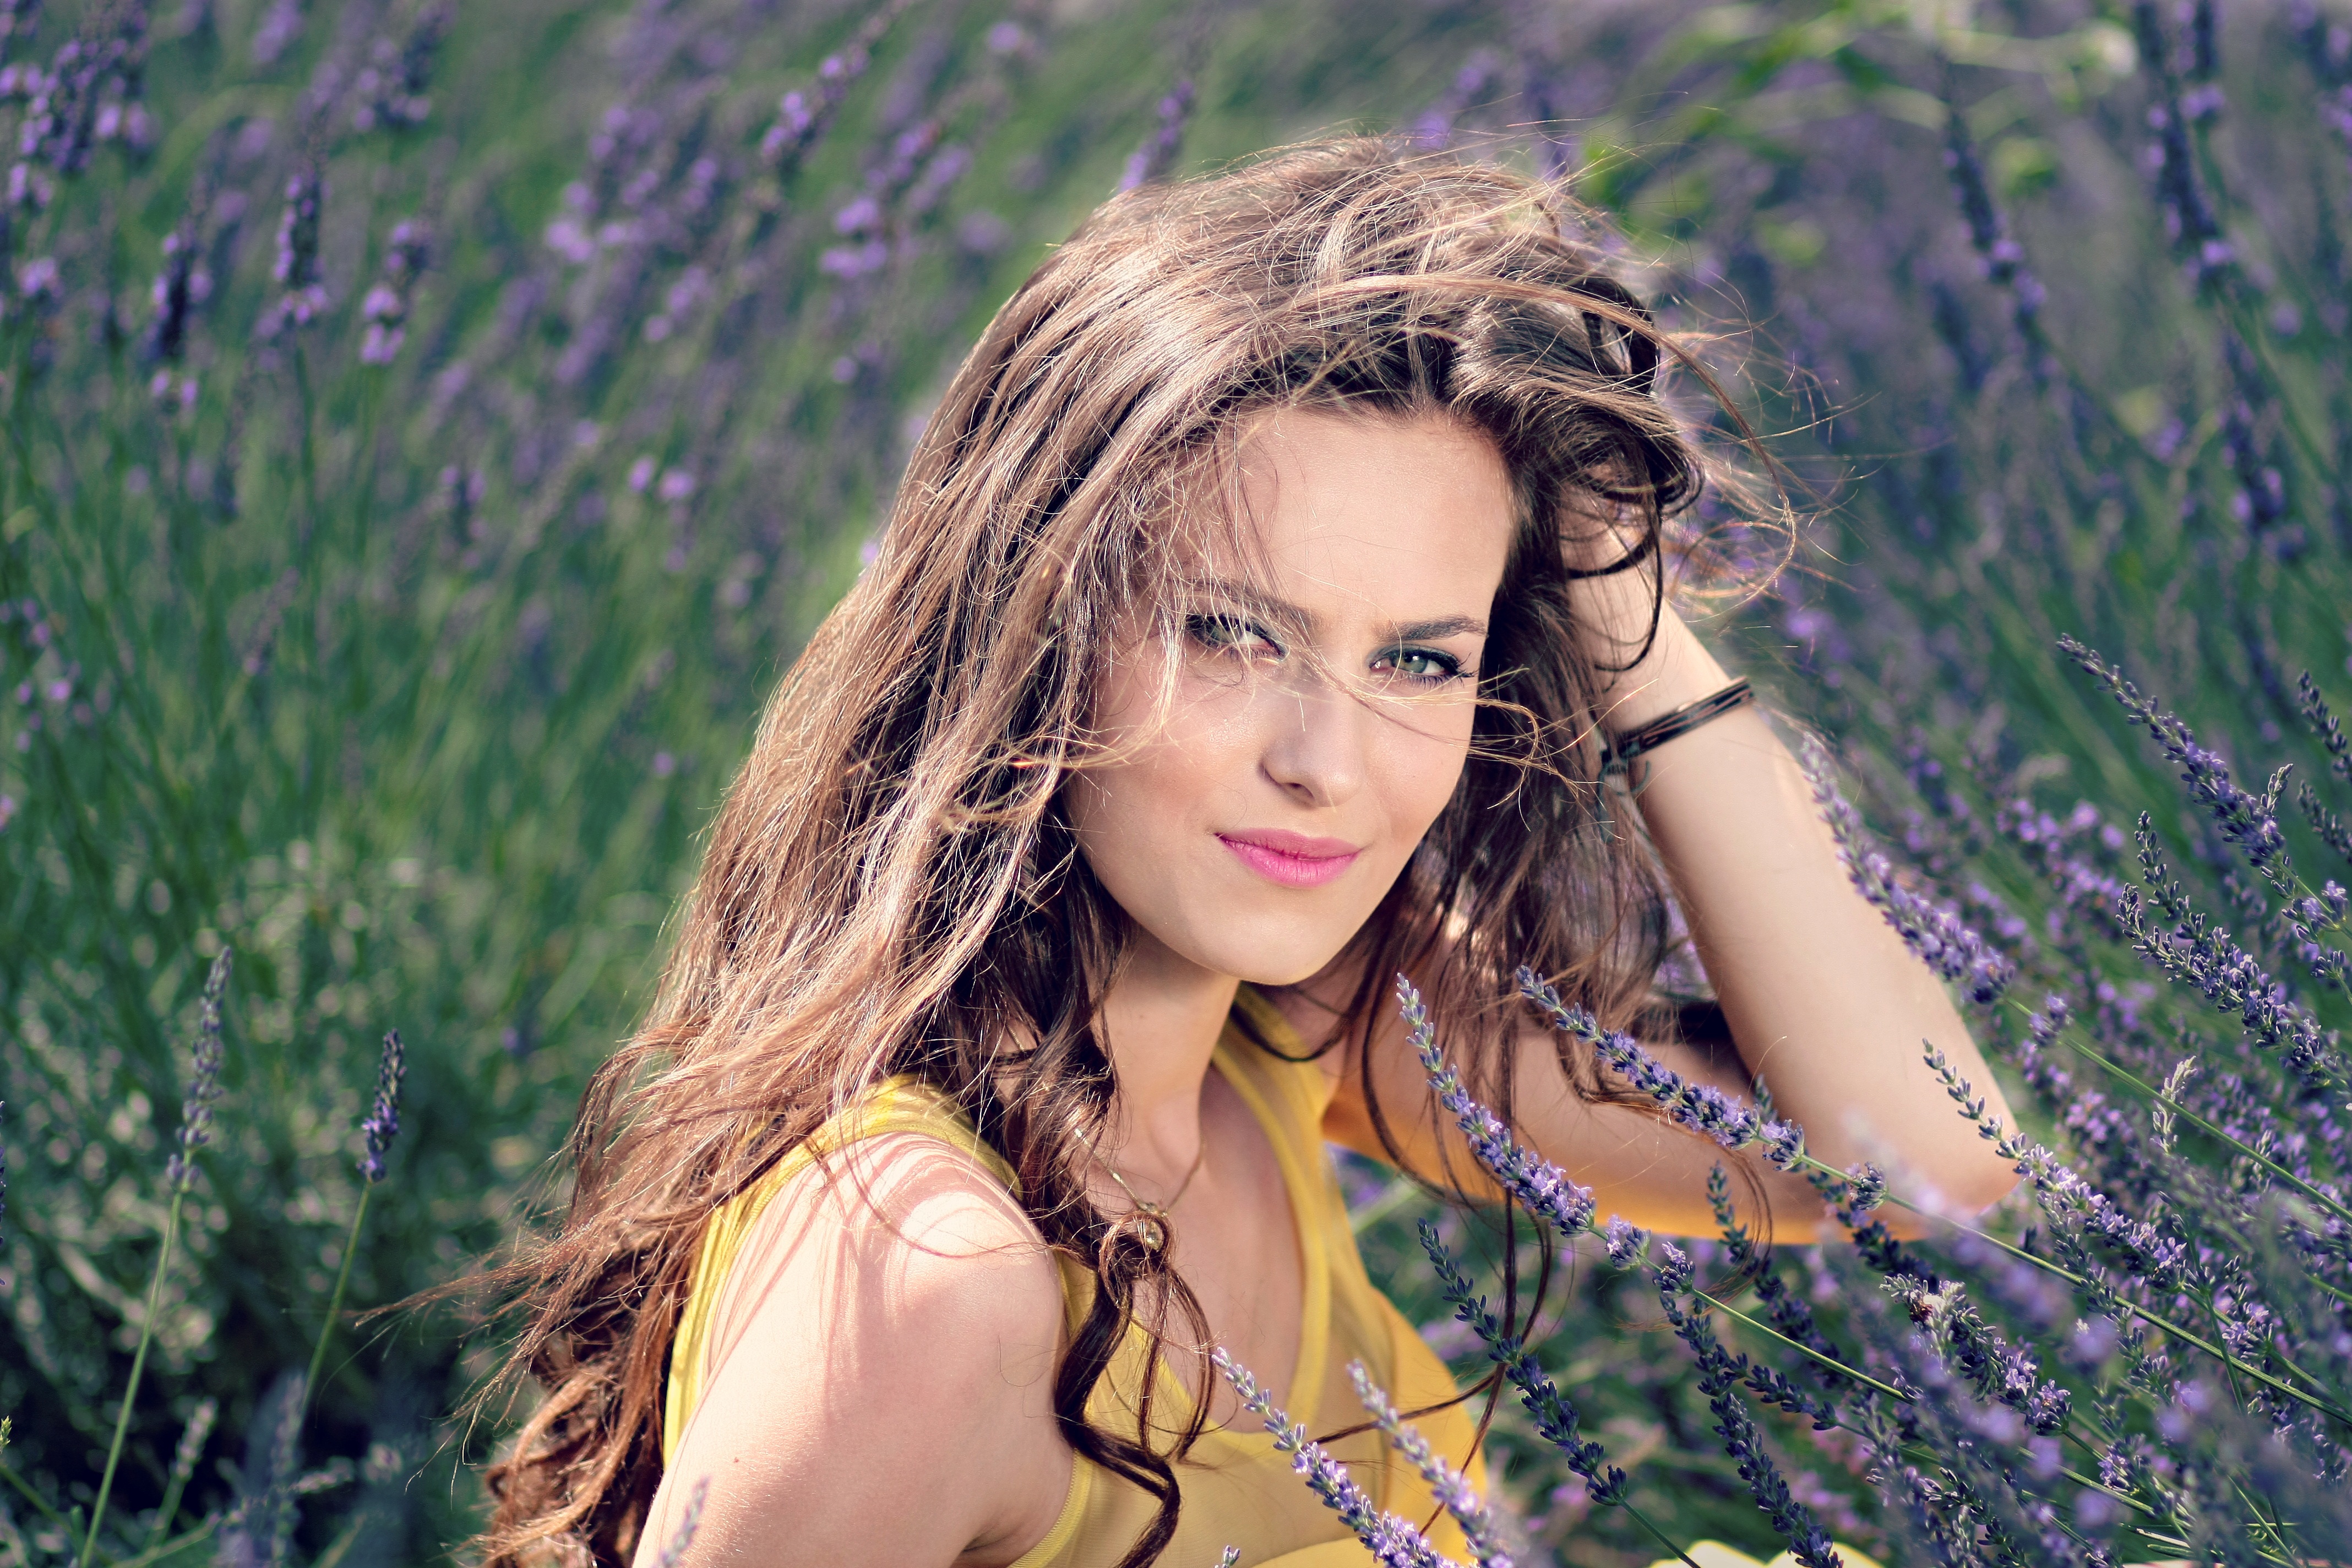
nature, forest, grass, person, girl, woman, hair, photography, meadow, flower, portrait, model, spring, autumn, fashion, lady, season, lavender, hairstyle, smile, long hair, flowers, dress, eye, photograph, skin, beauty, organ, habitat, emotion, photo shoot, brown hair, mov, portrait photography